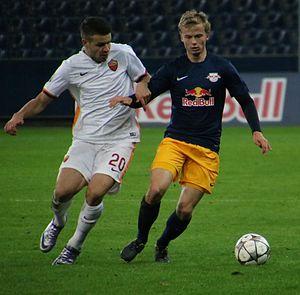
Marco Tumminello, né le 6 novembre 1998 à Erice, est un footballeur italien qui joue pour Pescara au poste d'attaquant, en prêt de l'Atalanta.